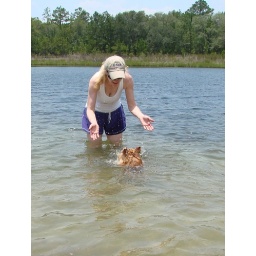
Missy swimming in deep water - Lost Lake